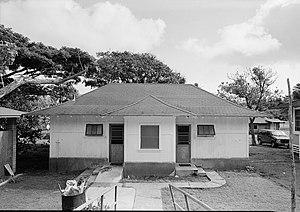
Les Franco-Américains sont des citoyens des États-Unis ayant une ascendance française, ancienne ou récente. L'expression englobe les personnes ayant des ascendants originaires de Nouvelle-France, de Haute et Basse-Louisiane, ou des colonies françaises des Caraïbes.